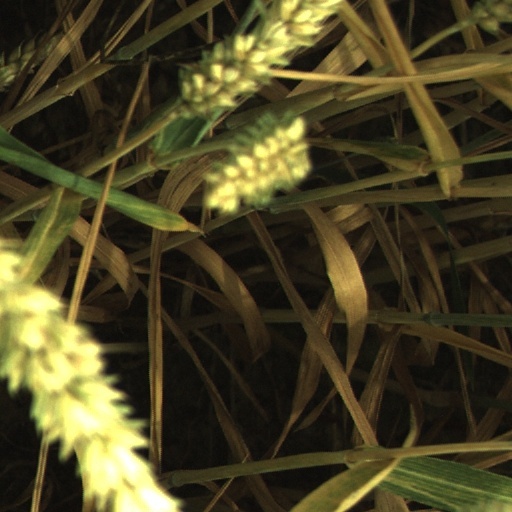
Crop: wheat